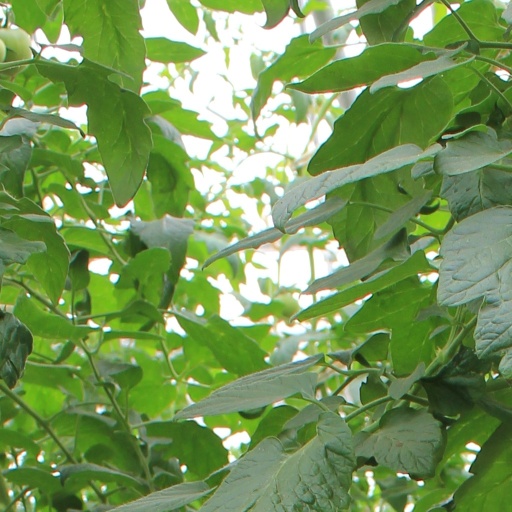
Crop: tomato